Rei Kawakubo

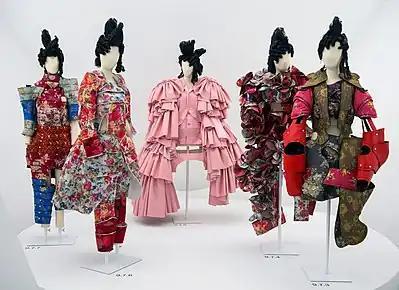
"Rei Kawakubo/Comme des Garçons Art of the In-Between" exhibit in 2017

(born 11 October 1942) is a Japanese fashion designer based in Tokyo and Paris. She is the founder of Comme des Garçons and Dover Street Market. In recognition of the notable design contributions of Kawakubo, an exhibition of her designs entitled "Rei Kawakubo/Comme des Garçons, Art of the In-Between" opened on 5 May 2017 at the Metropolitan Museum of Art in Manhattan, modeled by Rihanna.